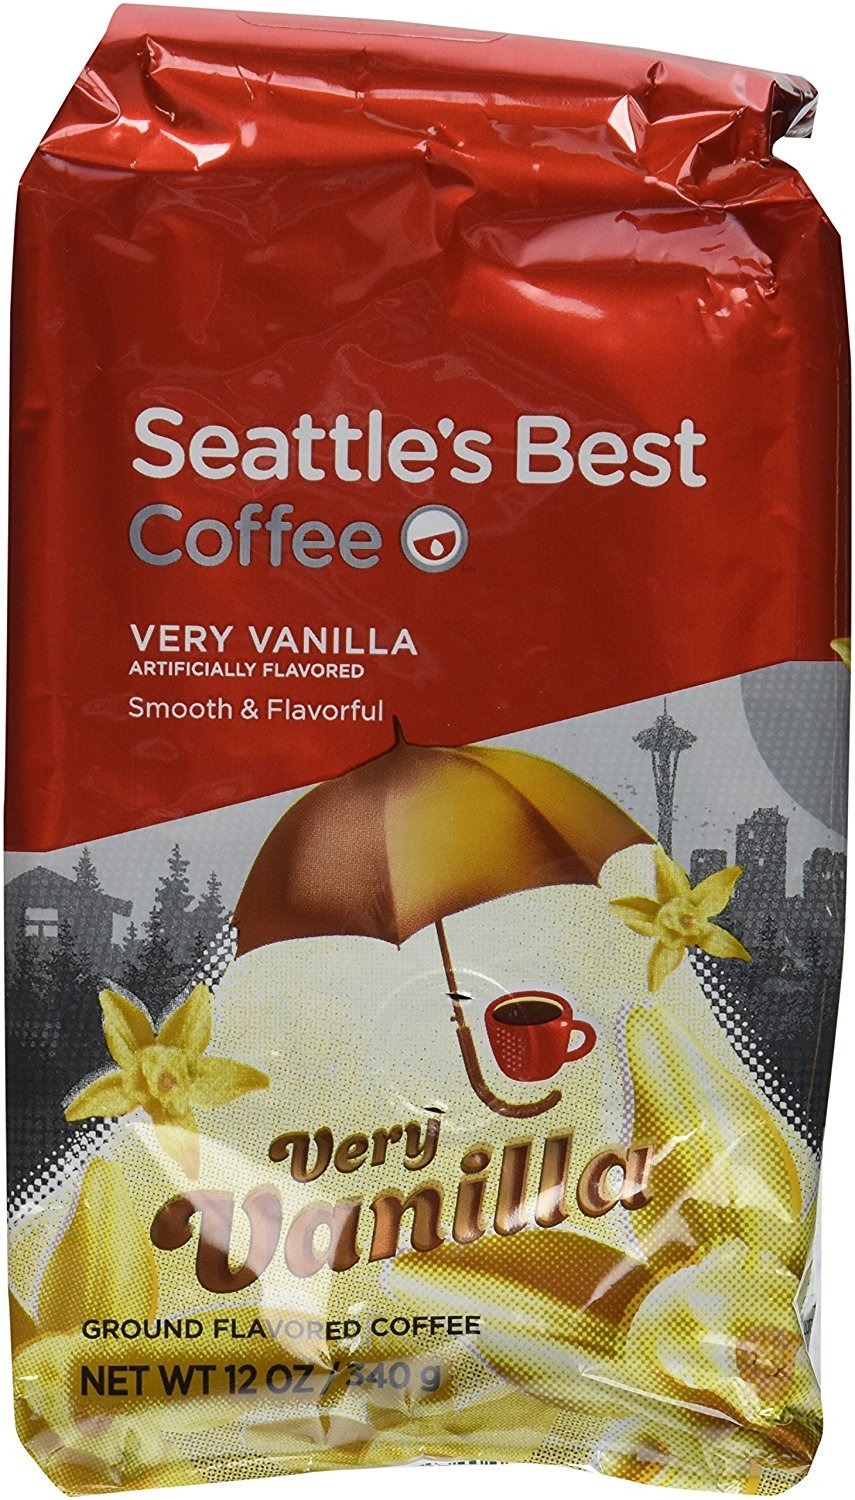
Item Name: Seattle's Best Coffee Vanilla 12 Oz Bag
Bullet Point 1: Seattle's Best Coffee,Ground Coffee, Vanilla
Bullet Point 2: coffee
Bullet Point 3: food & snacks
Bullet Point 4: Seattle's Best Coffee
Product Description: Vanilla Flavored br Our Vanilla Flavored Coffee blends our smooth, delicious coffee with silky vanilla flavor. One sip and you and your mug will be inseparable. Artificially Flavored
Value: 1.0
Unit: Count

Price: 5.82